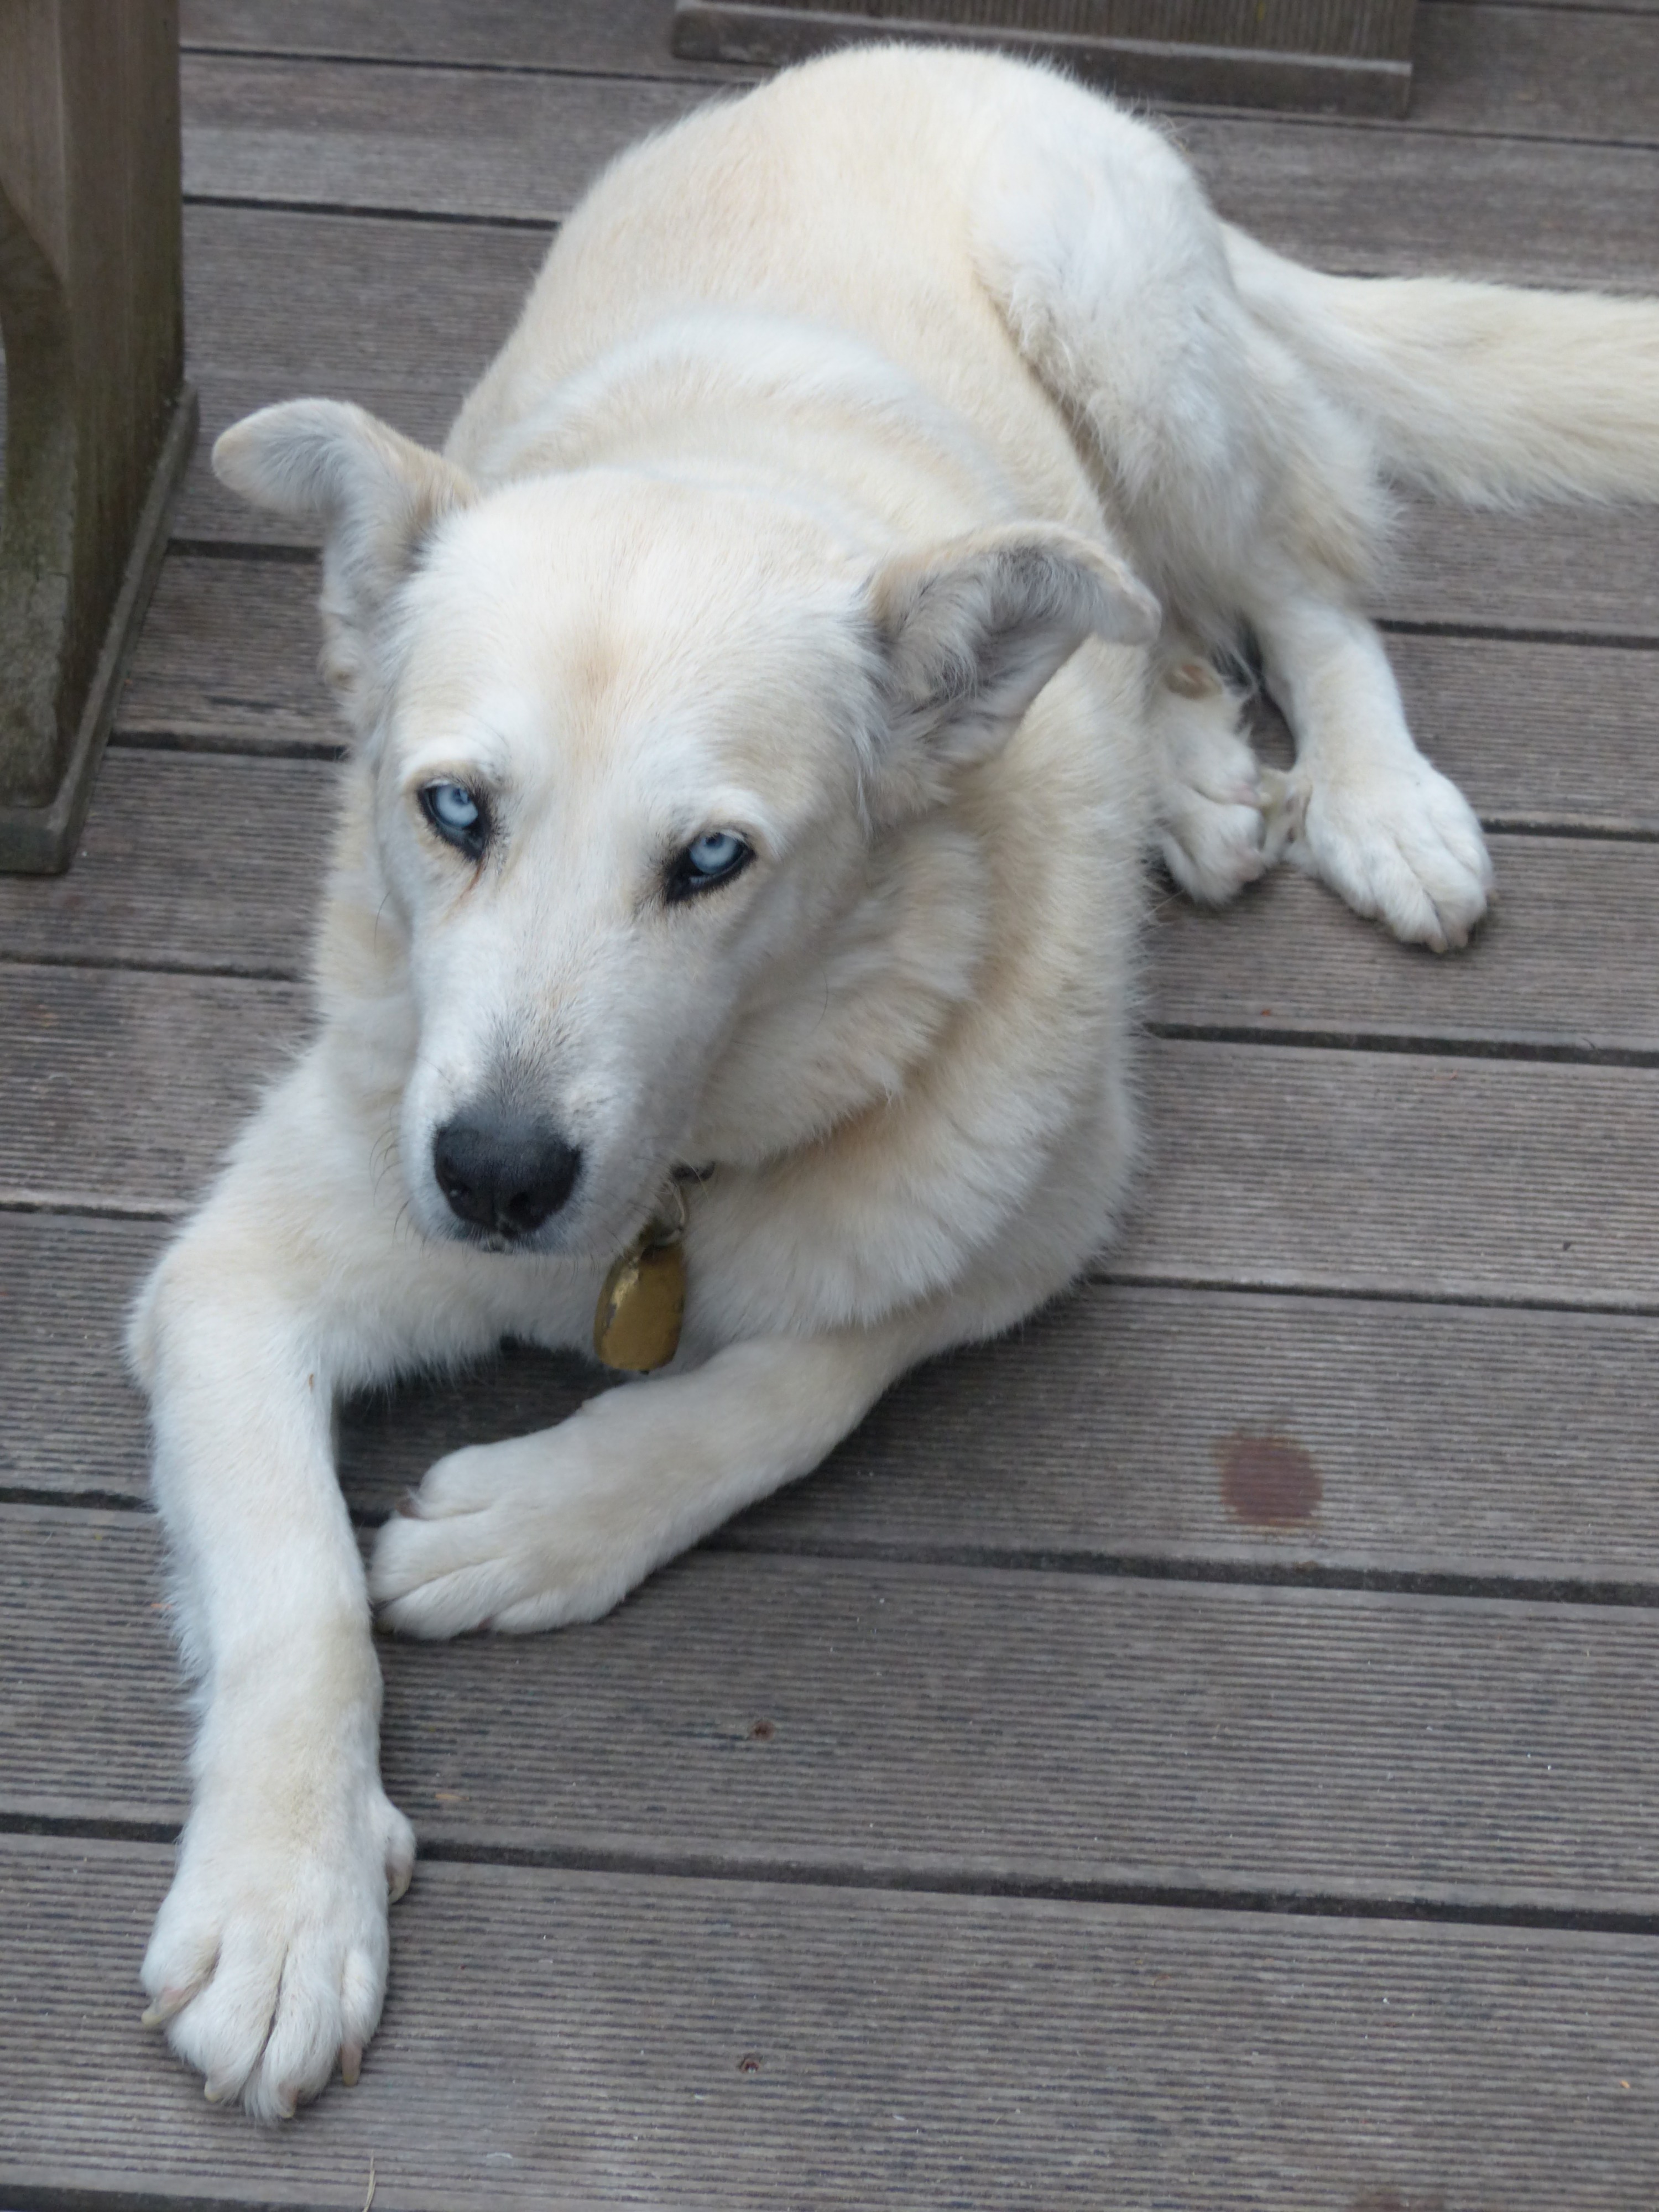
white, dog, animal, fur, thoughtful, husky, snout, hybrid, wait, good, dog breed, dear, concerns, white shepherd, husky mongrel, korean jindo dog, street dog, dog like mammal, wolfdog, carnivoran, dog breed group, east siberian laika, west siberian laika, dog crossbreeds, tamaskan dog, northern inuit dog, native american indian dog, canadian eskimo dog, great pyrenees, berger blanc suisse, canaan dog, norwegian buhund, sporting group, pungsan dog, rare breed dog